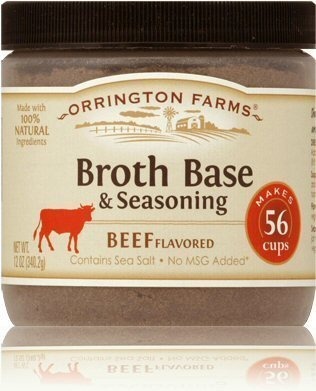
Item Name: Orrington Farms Natural Beef Flavored Broth Base-3 (THREE) 12oz Jars by Orrington Farms
Value: 12.0
Unit: Fl Oz

Price: 3.76